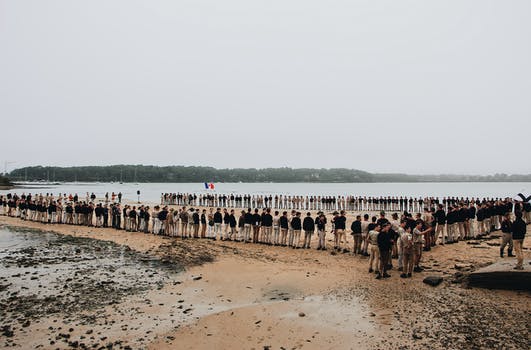
Label: No Watermark